Pope–Leighey House

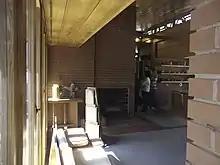
Interior of house, looking into the living room.

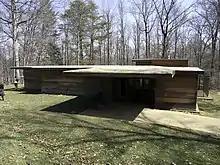
Exterior of house, with a view of the flat roof.

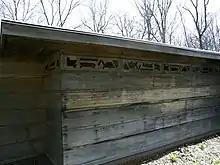
Exterior view of clerestory windows.

The Pope–Leighey House, formerly known as the "Loren Pope Residence", is a suburban home in Virginia designed by Frank Lloyd Wright. The house, which belongs to the National Trust for Historic Preservation, has been relocated twice and sits on the grounds of Woodlawn Plantation, Alexandria, Virginia. Along with the Andrew B. Cooke House and the Luis Marden House, it is one of the three homes in Virginia designed by Wright.